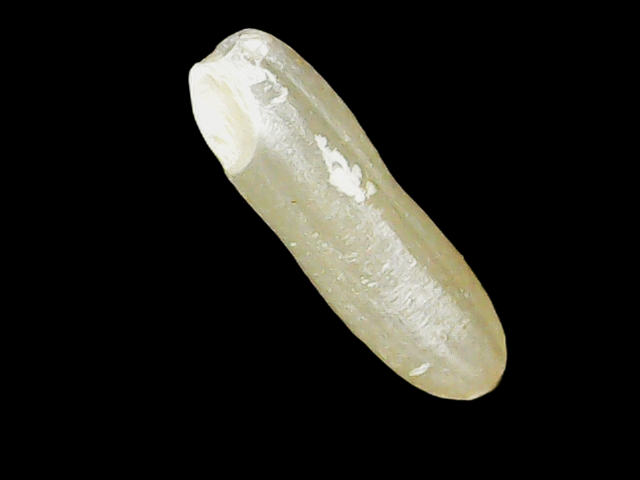
Rice variety: Binadhan16